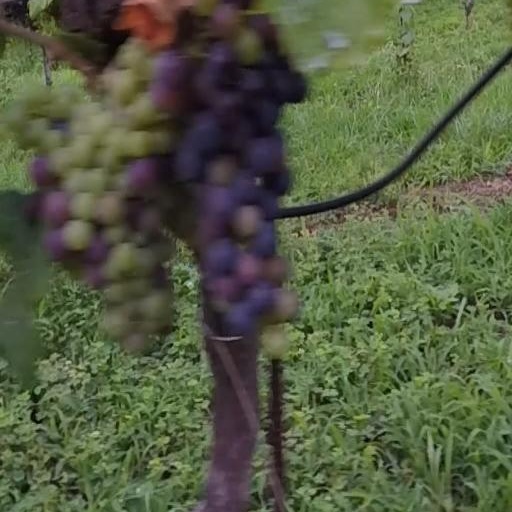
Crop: grape